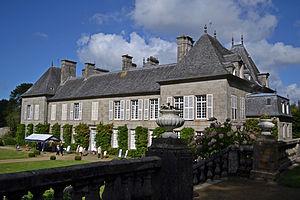
Château de Lesquiffiou du XVIIe siècle et son jardin à la française à Pleyber-Christ (Finistère). This building is indexed in the Base Mérimée, a database of architectural heritage maintained by the French Ministry of Culture,
Pleyber-Christ [plɛbɛʁ kʁist] est une commune du département du Finistère, dans la région Bretagne, en France, à la limite nord du parc naturel régional d'Armorique.
Cet article recense une partie des monuments historiques du Finistère, en France.